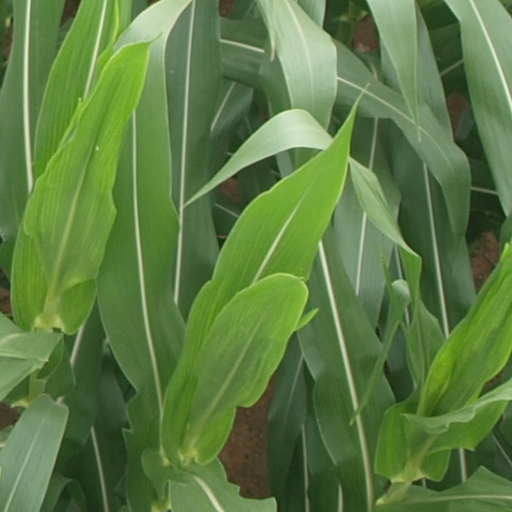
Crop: maize; corn